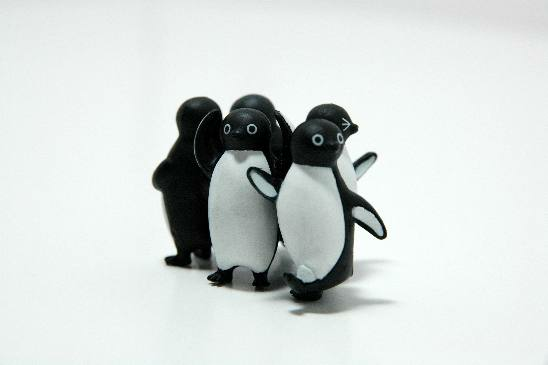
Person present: No